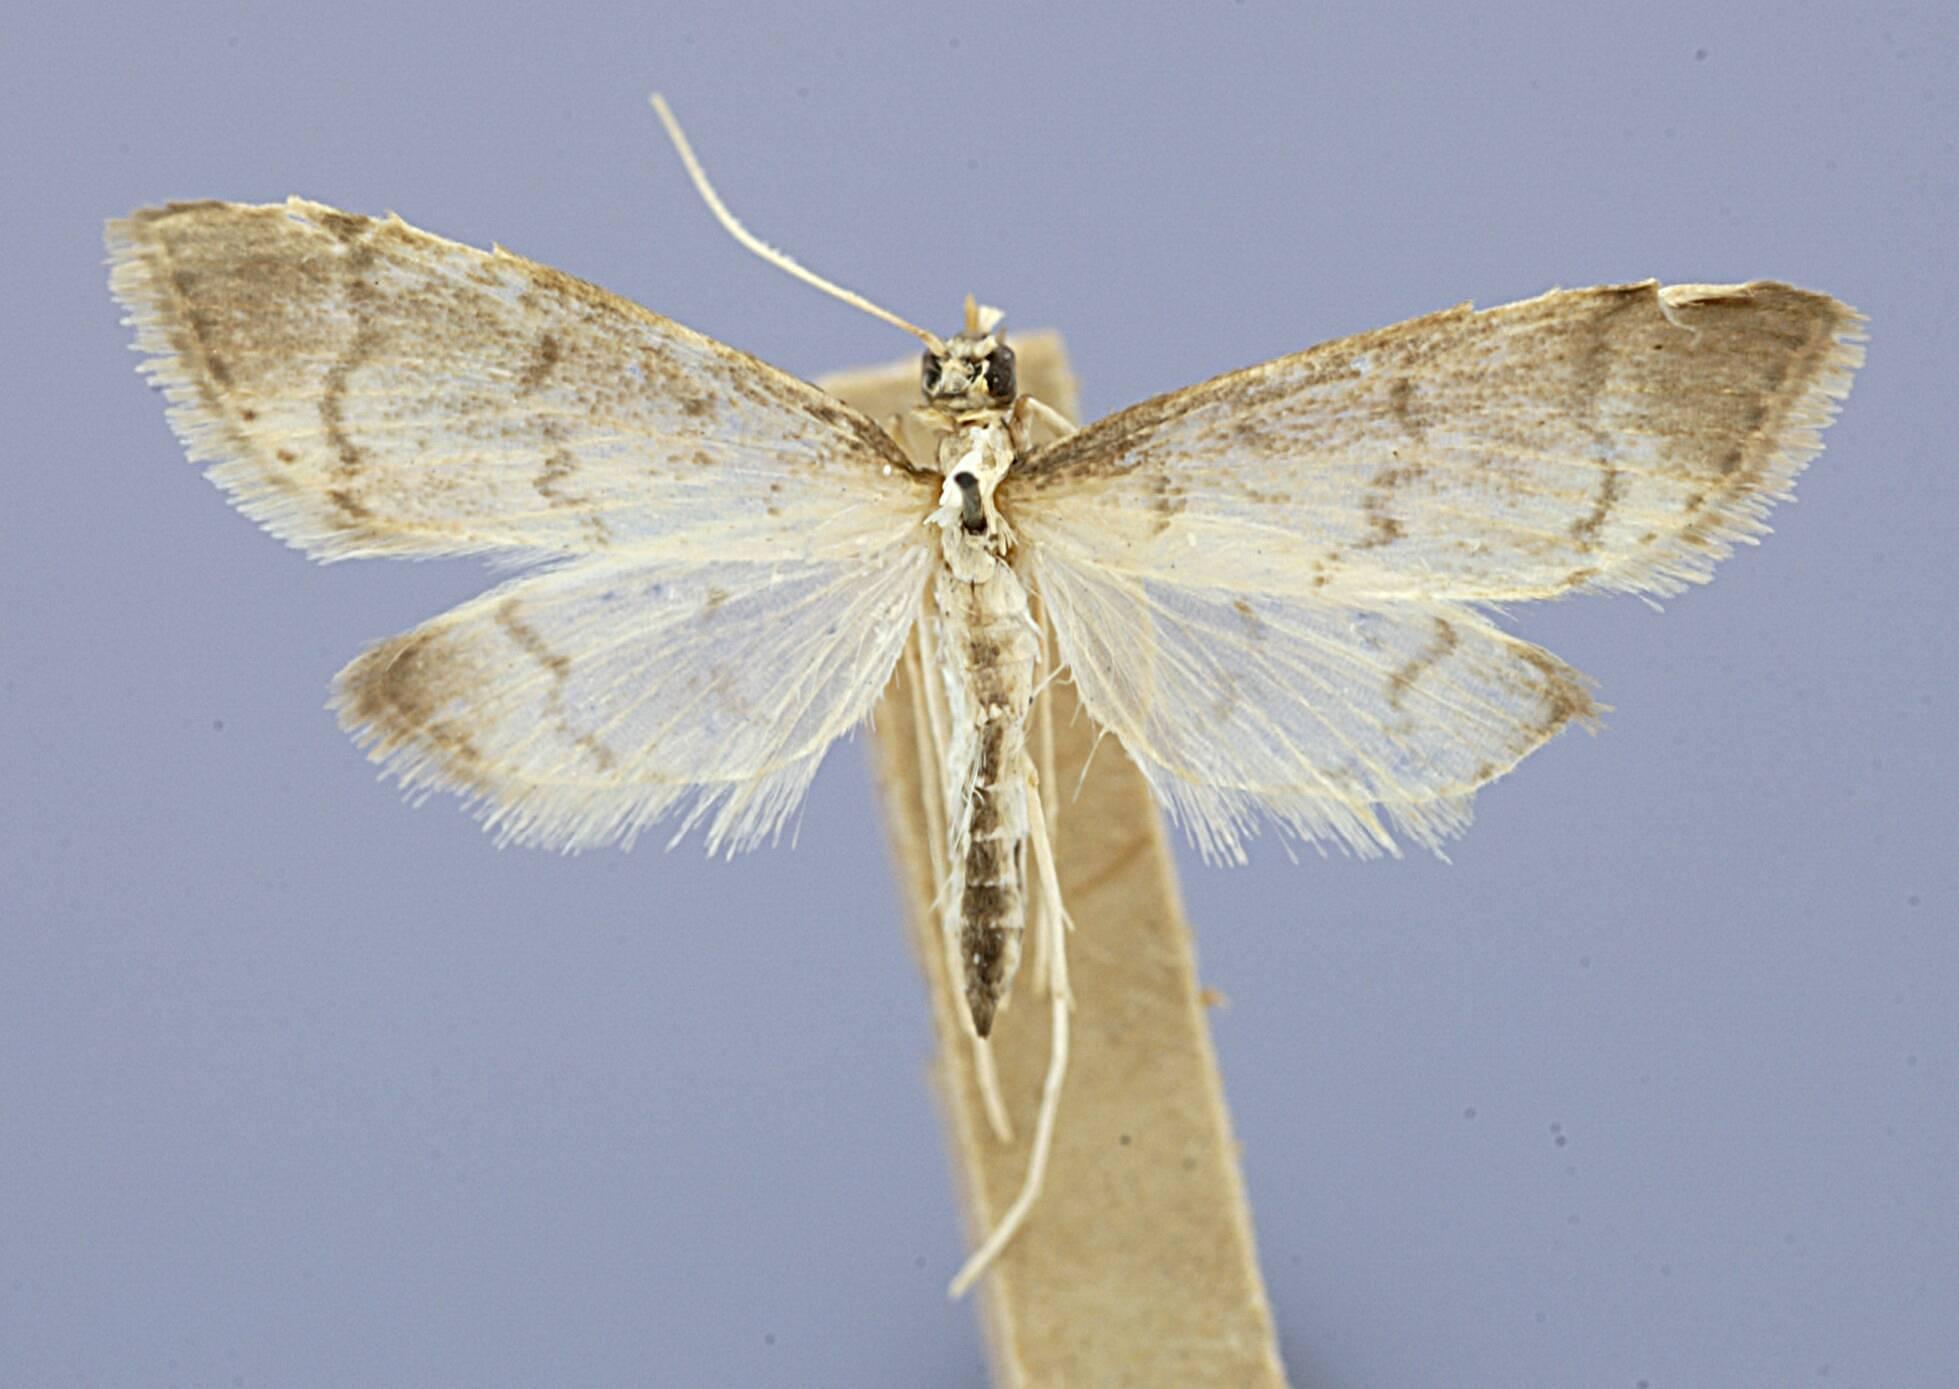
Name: Stenia benetinctalis
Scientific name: Stenia benetinctalis Dyar, 1914
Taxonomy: Animalia, Arthropoda, Insecta, Lepidoptera, Pyralidae
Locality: Teapa; Tabasco; Mex, Tabasco, Mexico
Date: Oct 1912